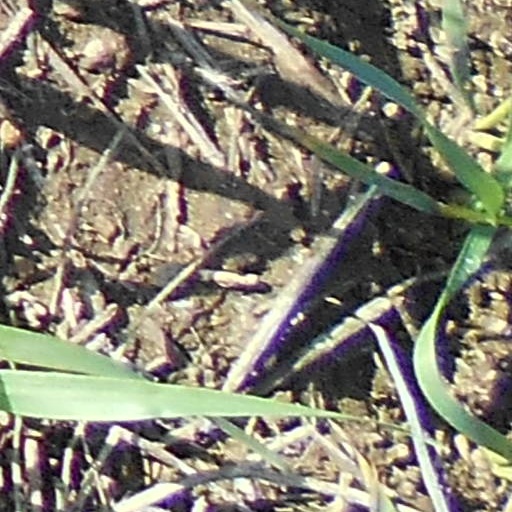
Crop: wheat